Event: Nepal Earthquake
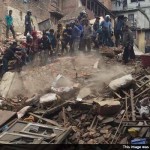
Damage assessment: damage